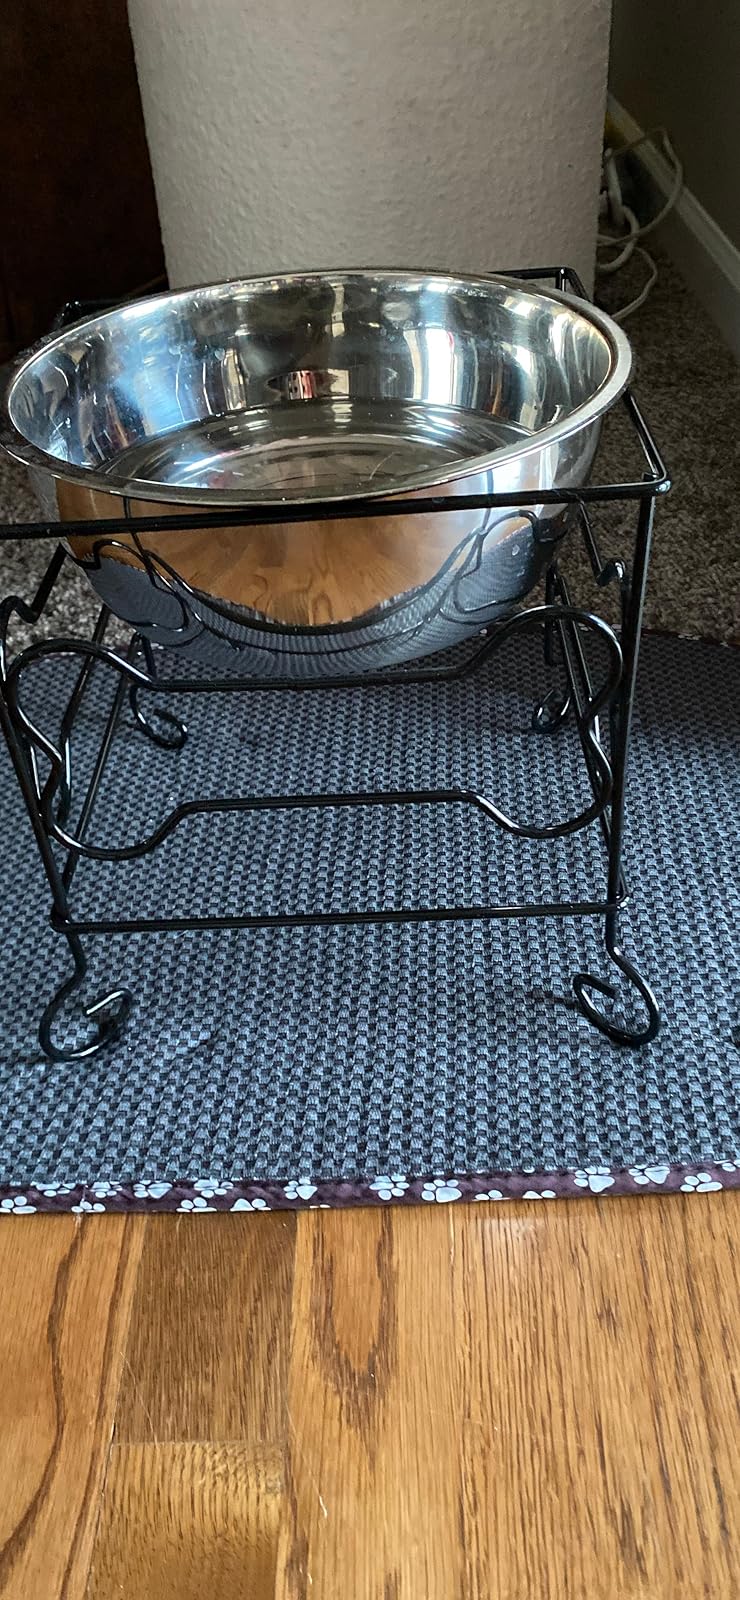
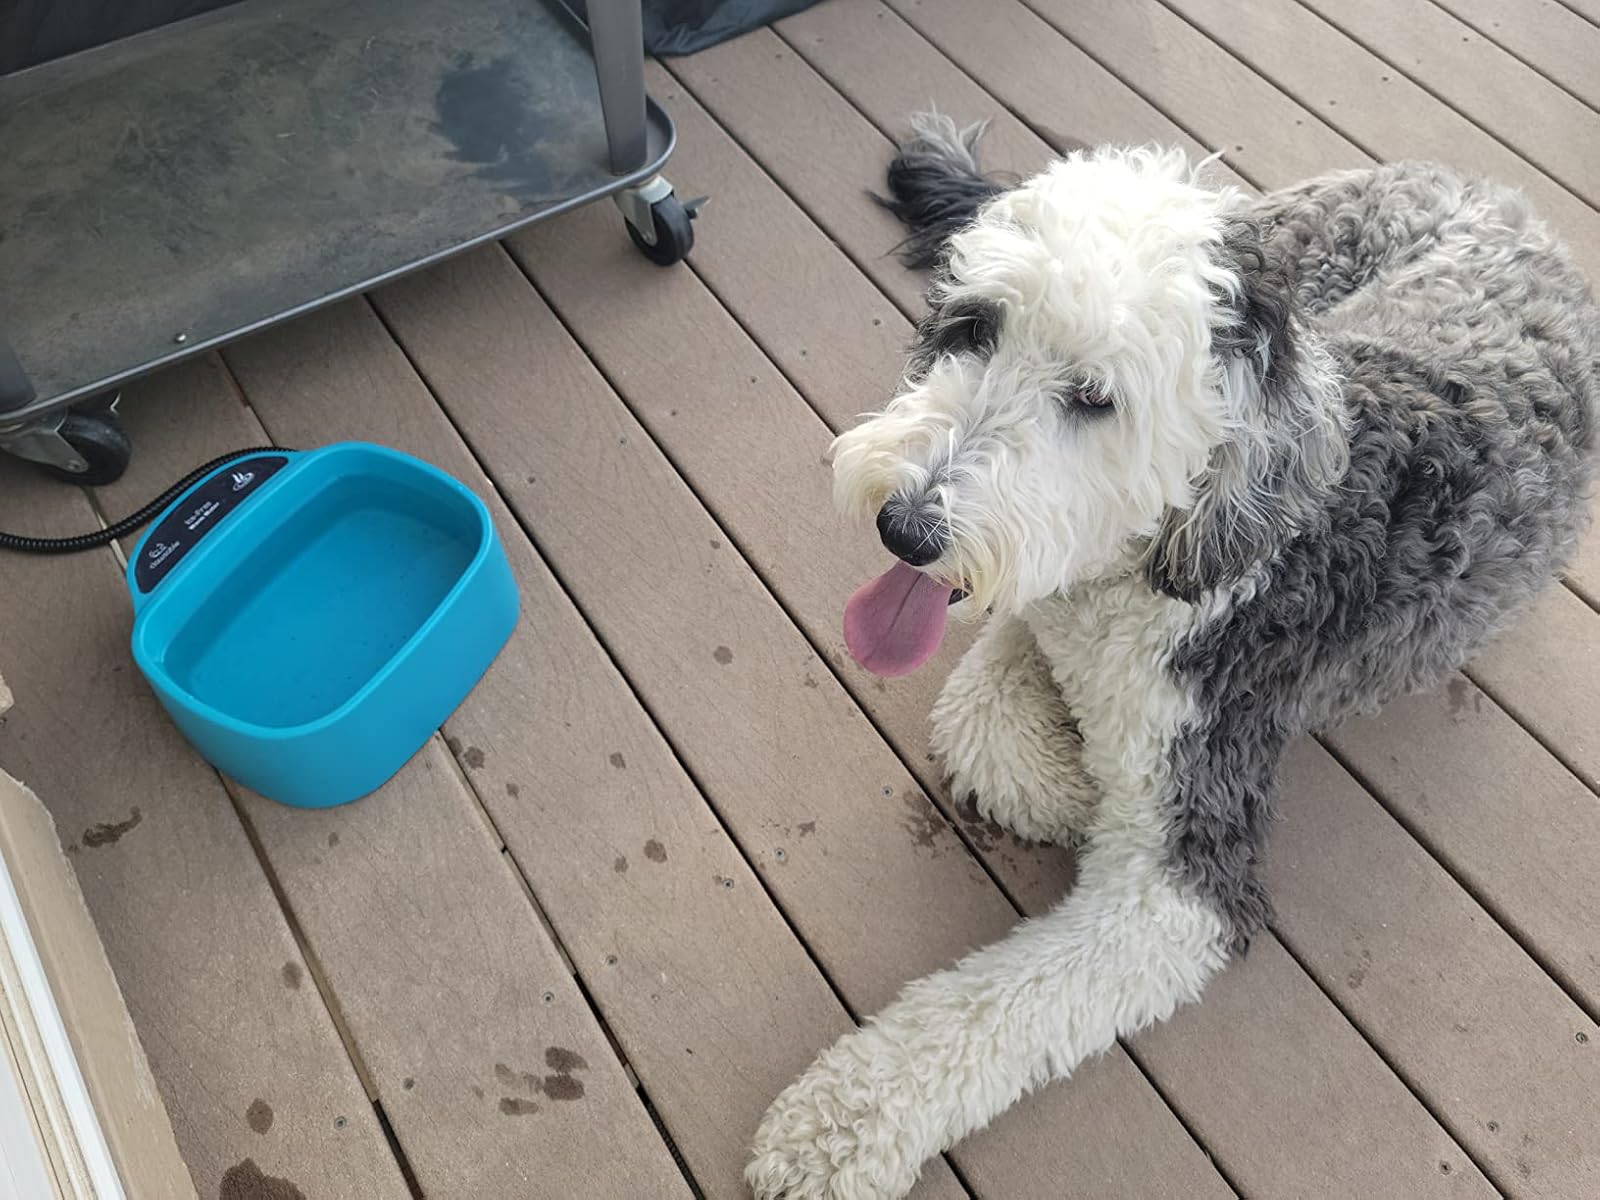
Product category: items_bowl
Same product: no